United States balance of trade

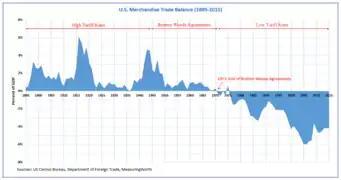
U.S. Trade Balance (1895–2015) and Trade Policies

The 1920s marked a decade of economic growth in the United States following a classical supply side policy. U.S. President Warren Harding signed the Emergency Tariff of 1921 and the Fordney–McCumber Tariff of 1922. Harding's policies reduced taxes and protected U.S. business and agriculture. Following the Great Depression and World War II, the United Nations Monetary and Financial Conference brought the Bretton Woods currency agreement followed by the economy of the 1950s and 1960s. In 1971, President Richard Nixon ended U.S. ties to Bretton Woods, leaving the U.S. with a floating fiat currency.